Sandhya Shantaram

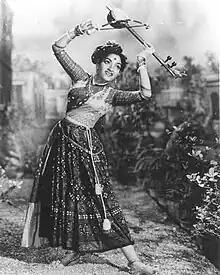
Sandhya in 1957

Sandhya Shantaram (née Vijaya Deshmukh; born 13 September 1936) known mononymously as Sandhya is an Indian actress. She is best known for her appearances in various Hindi and Marathi films directed by her husband V. Shantaram, in 1950s-1960s, most notably "Jhanak Jhanak Payal Baaje" (1955), "Do Aankhen Barah Haath" (1958), "Navrang" (1959), Marathi film "Pinjra" (1972) and "Amar Bhoopali" (1951).